Charles and Martha Villeneuve House

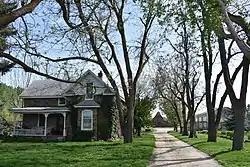
The Charles and Martha Villeneuve House in 2019

The Charles and Martha Villeneuve House, also known as the Herridge House, near Eagle, Idaho, is a -story Queen Anne house constructed of cobblestones from the Boise River in 1881. Ground floor stone walls are 12-14 inches thick, and the upper half story construction is wood frame with front and left side gables. A 1961 addition at the rear of the house is not visible from Moon Valley Road. The house was added to the National Register of Historic Places in 1990.